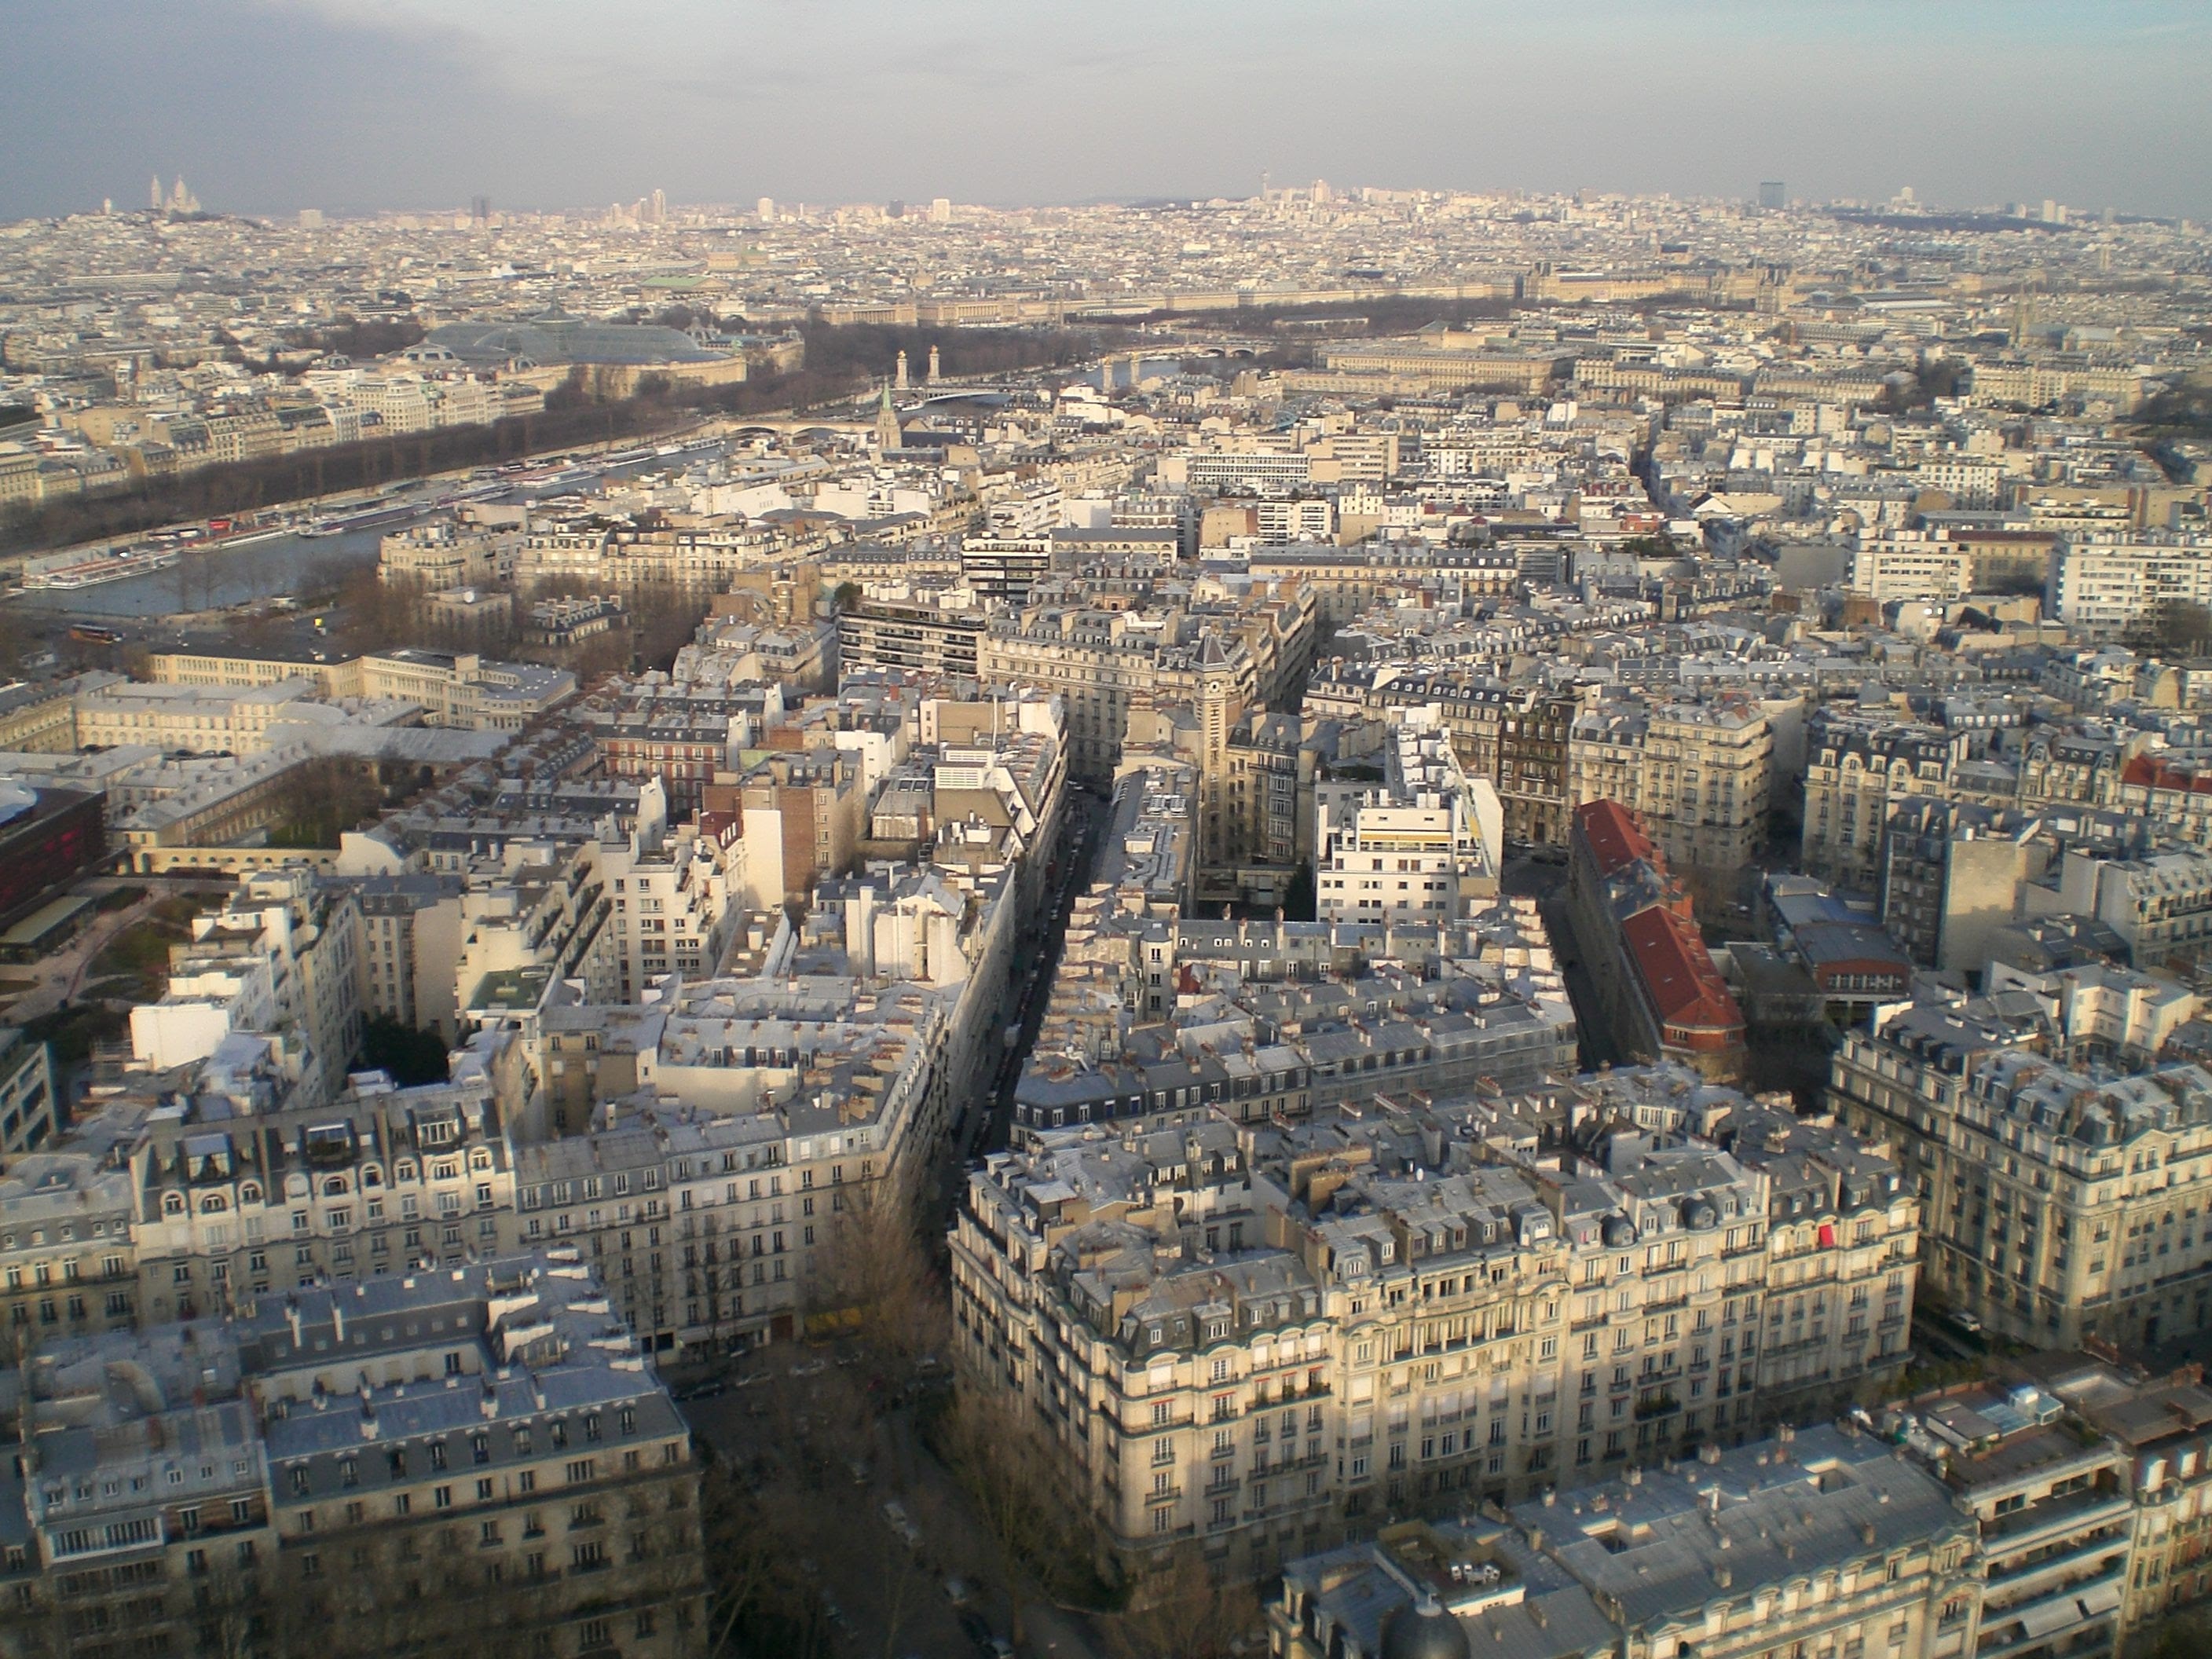
skyline, photography, town, city, skyscraper, cityscape, panorama, downtown, landmark, cathedral, metropolis, bird's eye view, aerial photography, urban area, ancient history, human settlement, metropolitan area